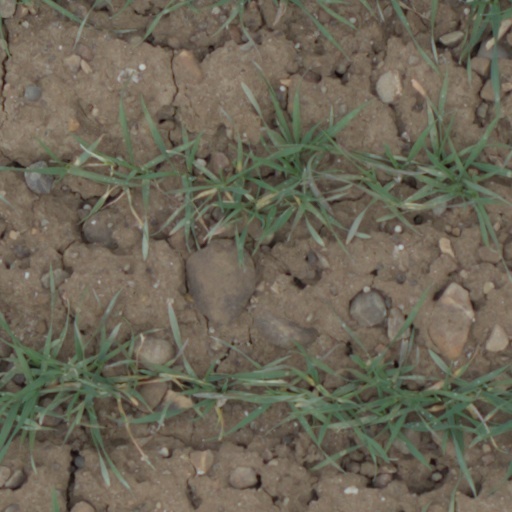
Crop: wheat